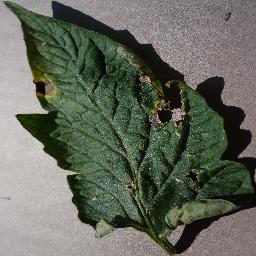
Label: Tomato___Early_blight